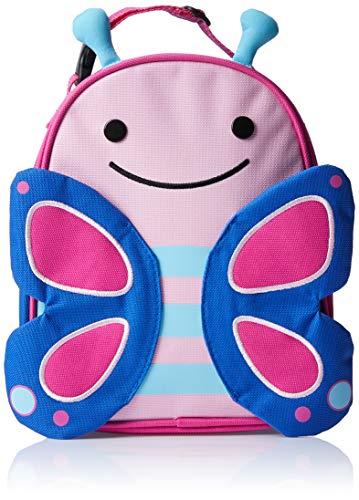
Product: Skip Hop Zoo Kids Insulated Lunch Box, Blossom Butterfly, Pink
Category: Home & Kitchen | Kitchen & Dining | Storage & Organization | Travel & To-Go Food Containers | Lunch Bags
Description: Roomy, insulated lunch bag keeps food and drinks cold.
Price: $14.99